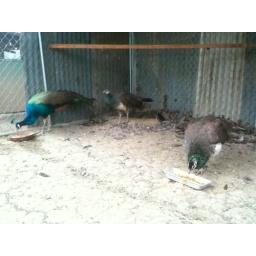
Male vs female peacocks in an eating contest.